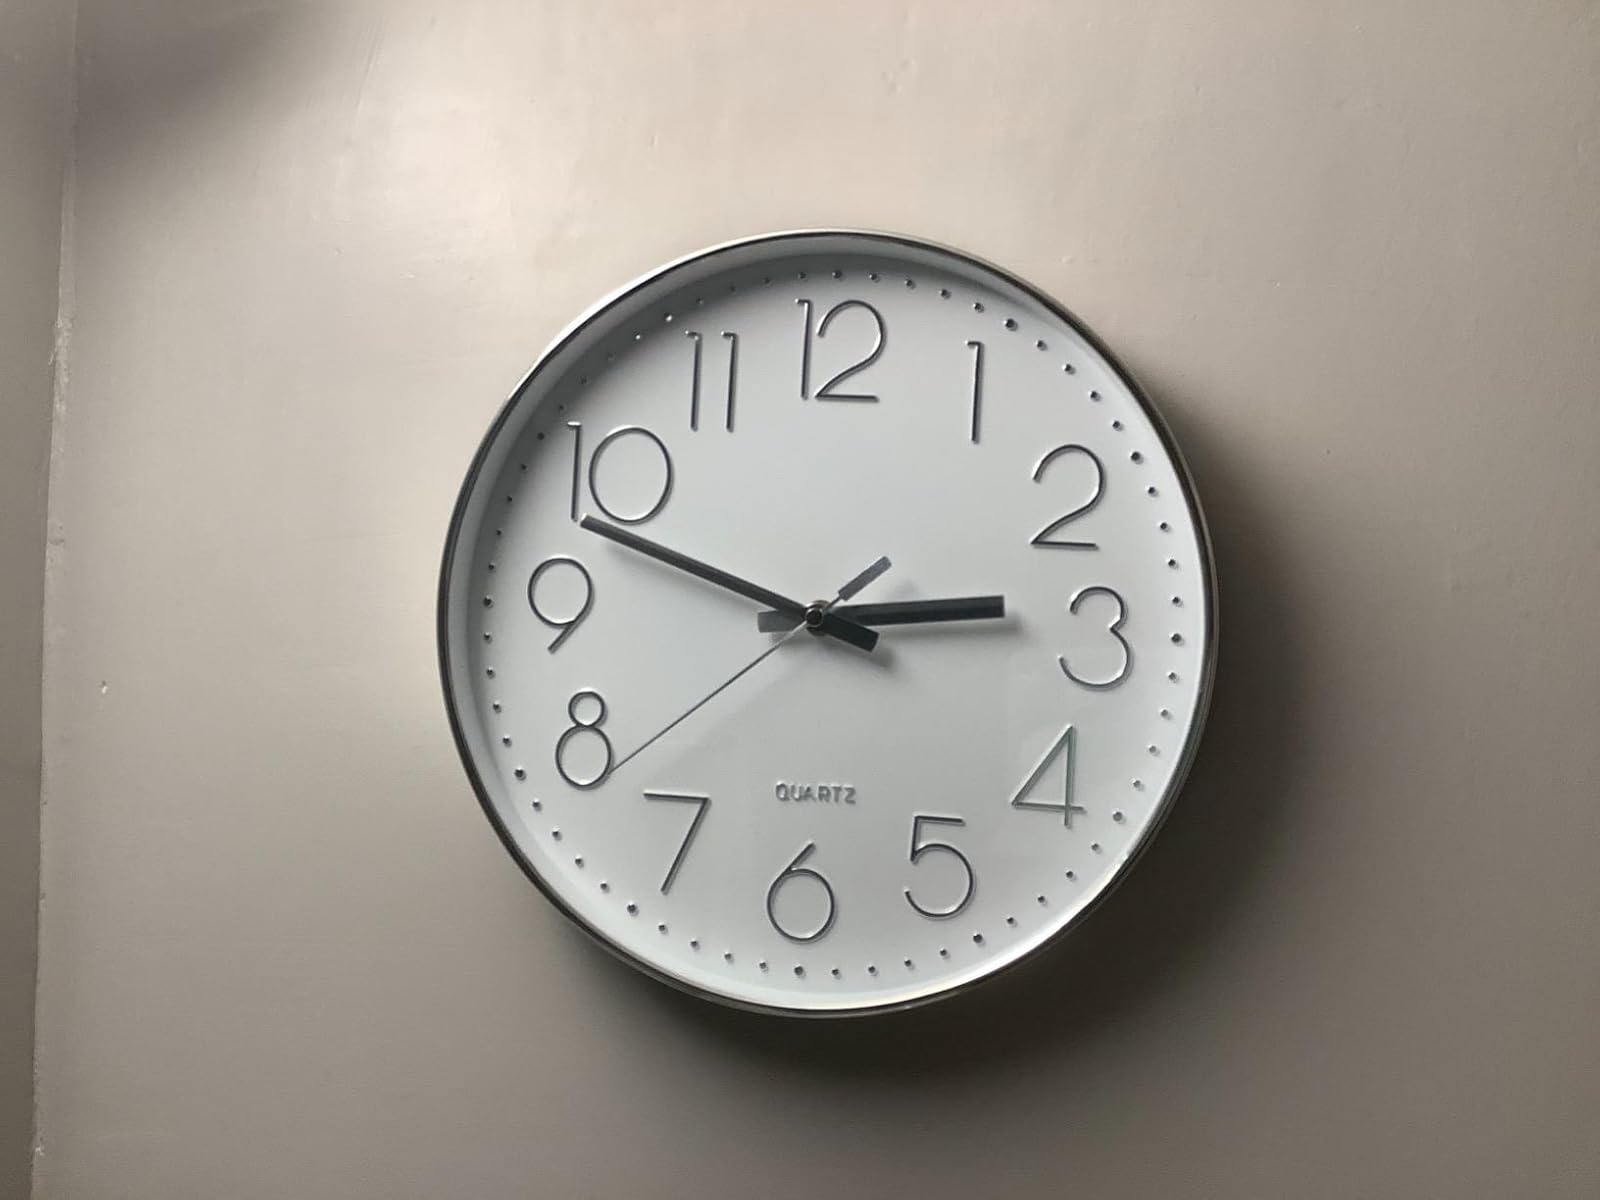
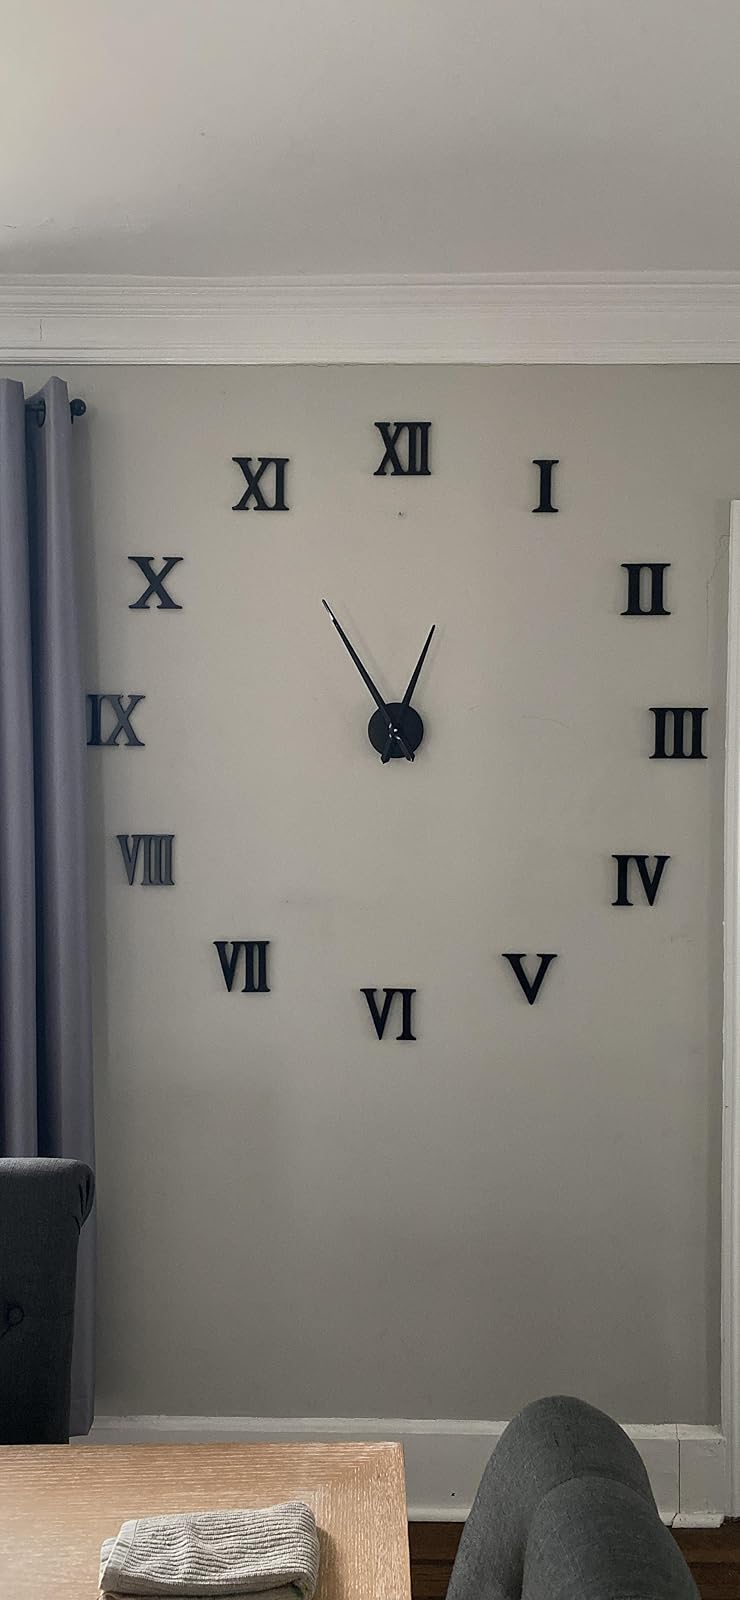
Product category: clock
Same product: no